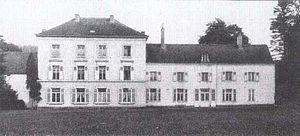
Carte postale du Château de Hameau à Ham-sur-Heure
Le château de Hameau est un château située dans le village belge de Ham-sur-Heure. Il est situé au croisement entre le chemin de Hameau et l'allée des Écureuils.